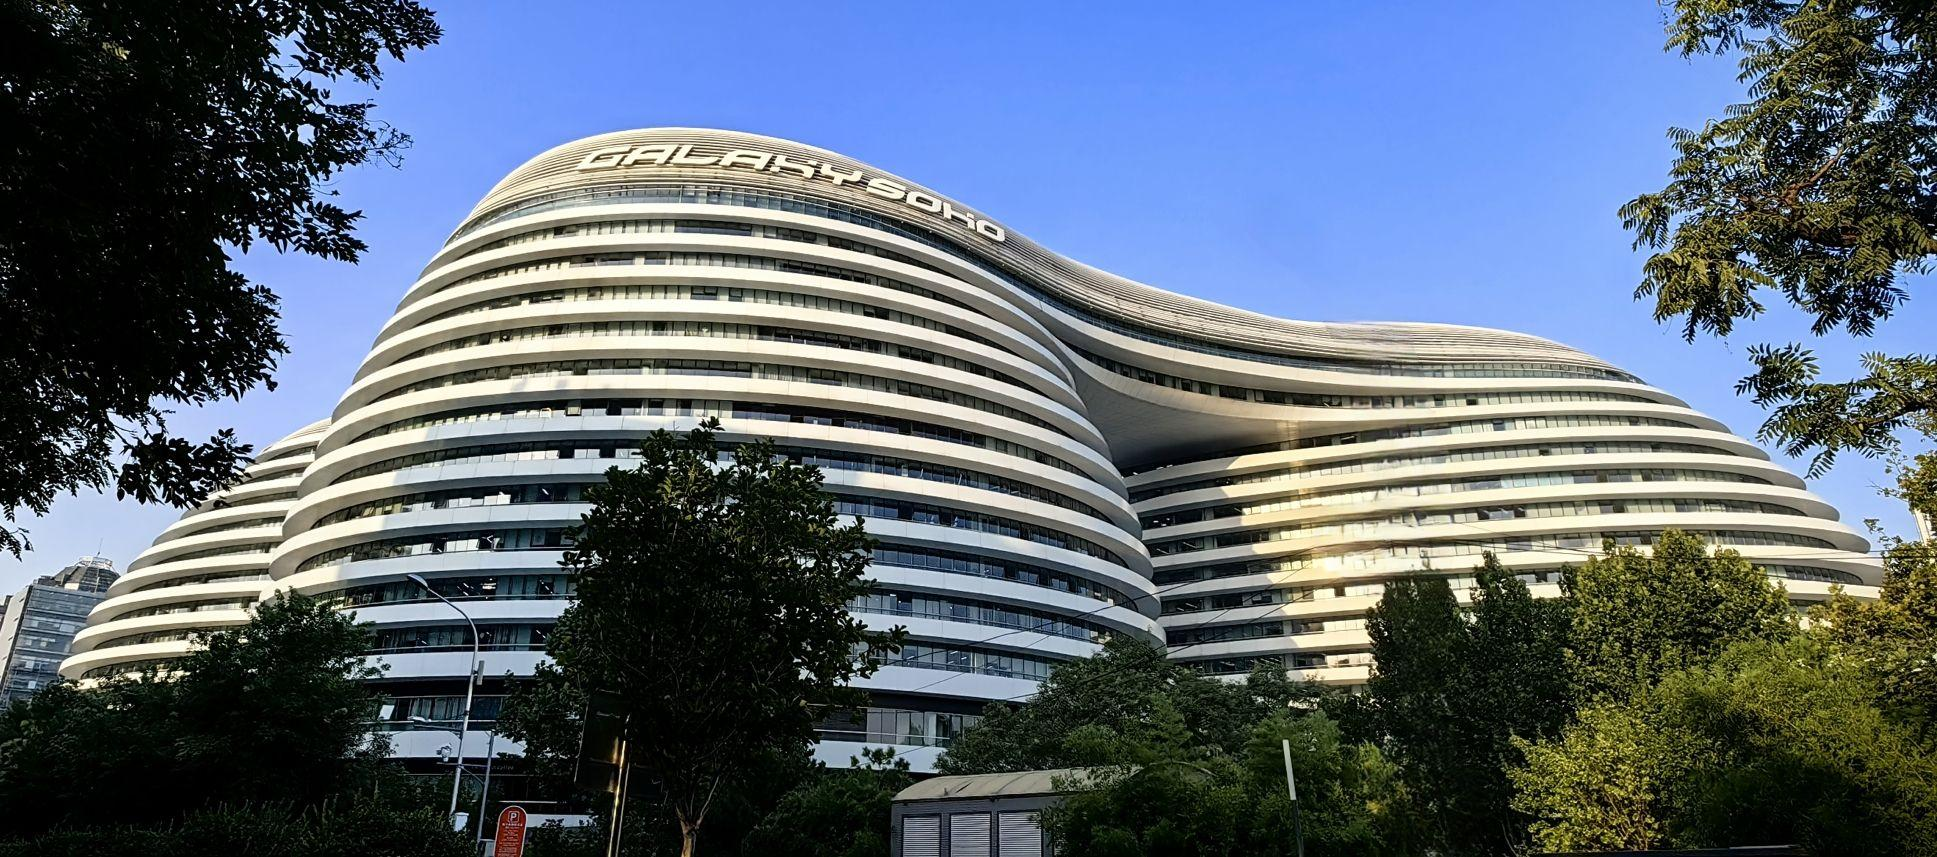
地标名称：朝阳门SOHO
所在城市：北京市·朝阳区